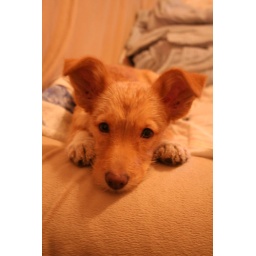
Hah, her ears got dirty after running around all day